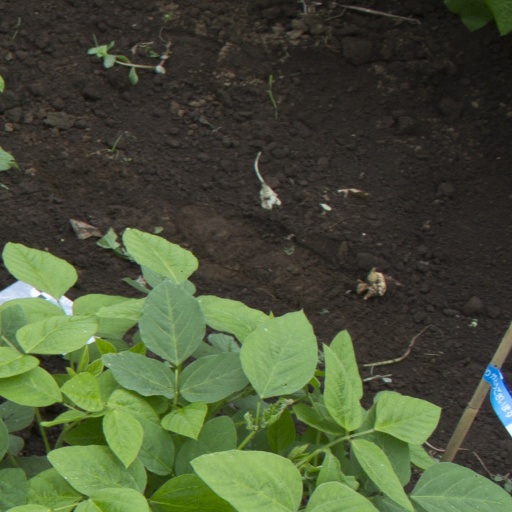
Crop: soybean